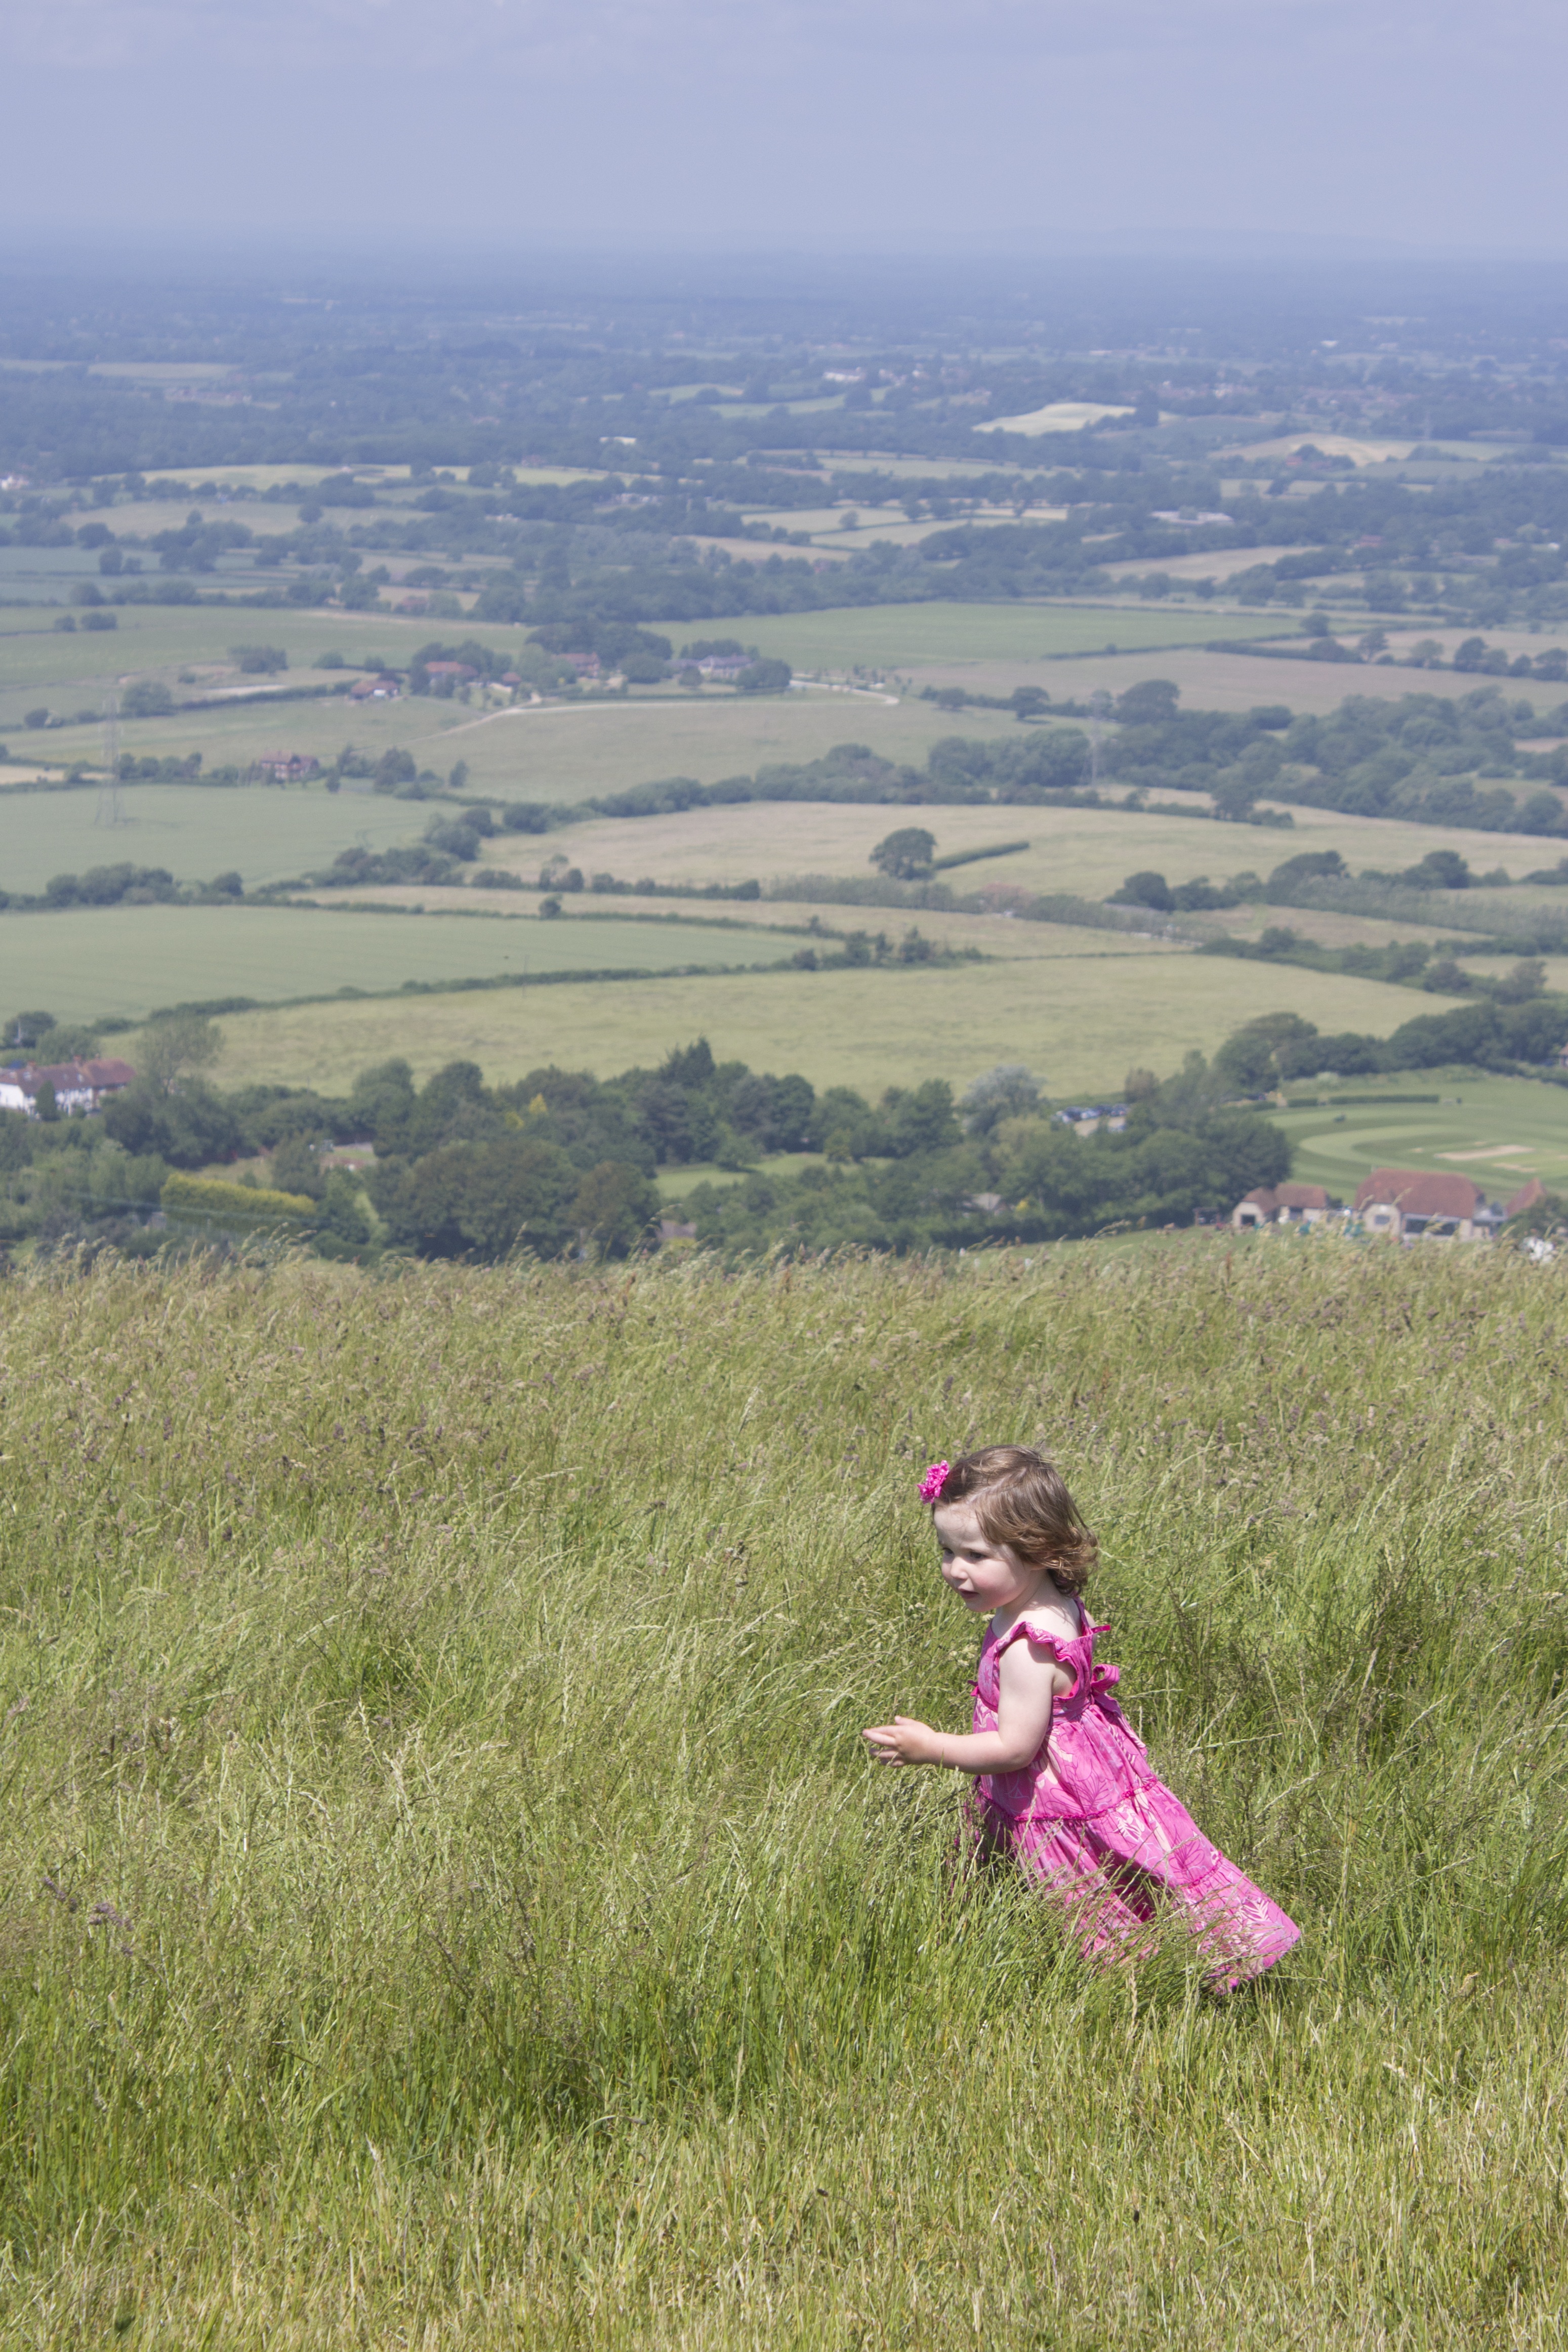
landscape, nature, grass, wilderness, walking, mountain, girl, field, meadow, prairie, countryside, hill, running, adventure, child, pink, plain, england, grassland, plateau, habitat, setting, ecosystem, sussex, steppe, rural area, natural environment, geographical feature, mountainous landforms, devils dyke